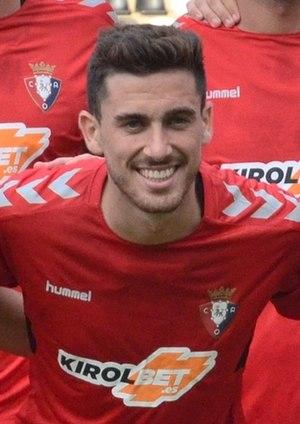
Enrique Barja Afonso, né le 4 avril 1997 à Noáin, est un footballeur espagnol évoluant au poste d'ailier au CA Osasuna.